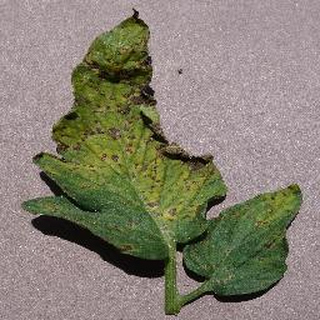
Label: tomato_septoria_leaf_spot